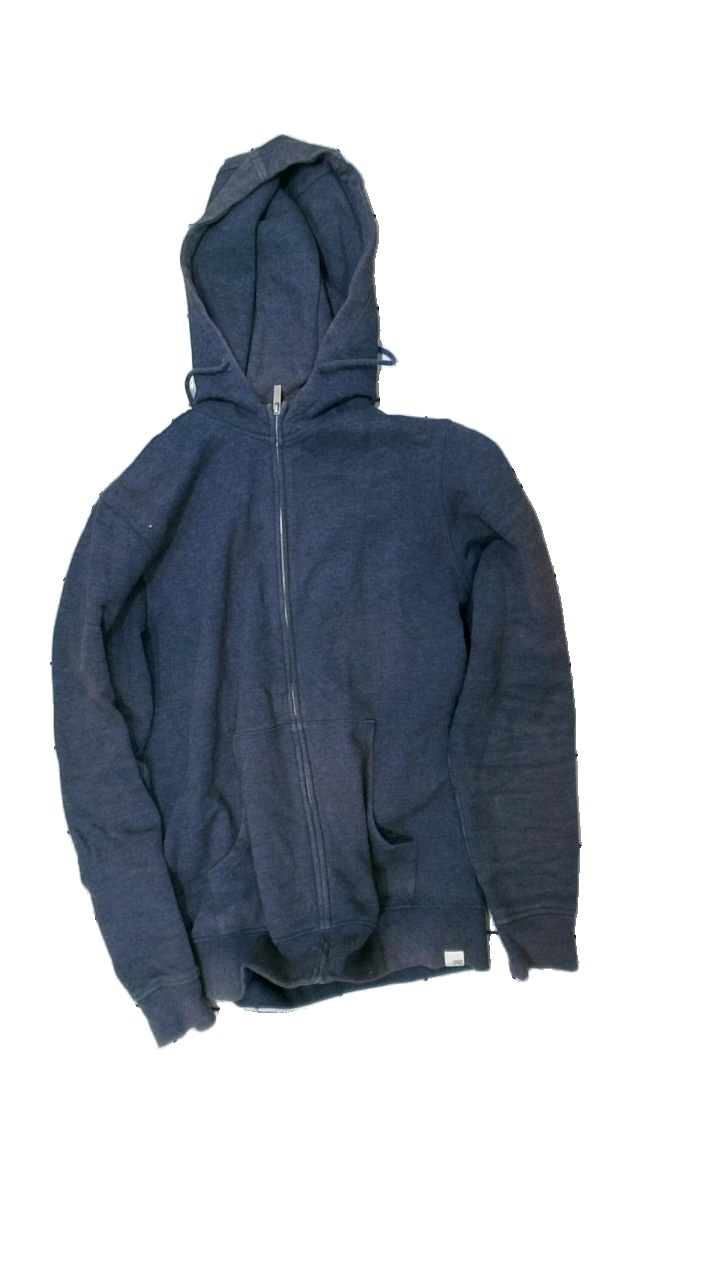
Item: Hoodie (Unisex)
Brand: Solid
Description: grå hoddie med dragkedja
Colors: Grey
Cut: Regular
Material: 61% bomull 39% polyester
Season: All
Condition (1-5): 1
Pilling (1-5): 1
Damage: smutsigt och urtvättat
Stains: Major
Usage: Export
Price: <50